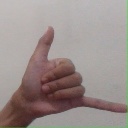
अक्षर: द